Anni Järvenpää

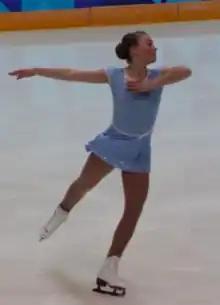

Anni Järvenpää (born 2 January 2000 in Tampere) is a Finnish figure skater. She is the 2016 Finnish senior national champion, and the 2015 Nordics junior silver medalist. She represented Finland at the 2016 Winter Youth Olympics in Lillehammer, Norway, where she placed 13th.